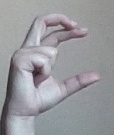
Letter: thal